Little Ferry, New Jersey

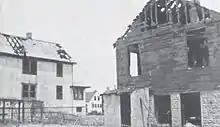
361 Main Street following the Fox vault fire

In the earlier 20th nearby Fort Lee on the Hudson Palisades was home to many film studios of America's first motion picture industry. On July 9, 1937, a major fire broke out in a 20th Century-Fox film storage facility in Little Ferry. Flammable nitrate film had previously contributed to several fires in film industry laboratories, studios and vaults, although the precise causes were often unknown; in the Little Ferry fire, temperatures of and insufficient venting were the proximate causes.